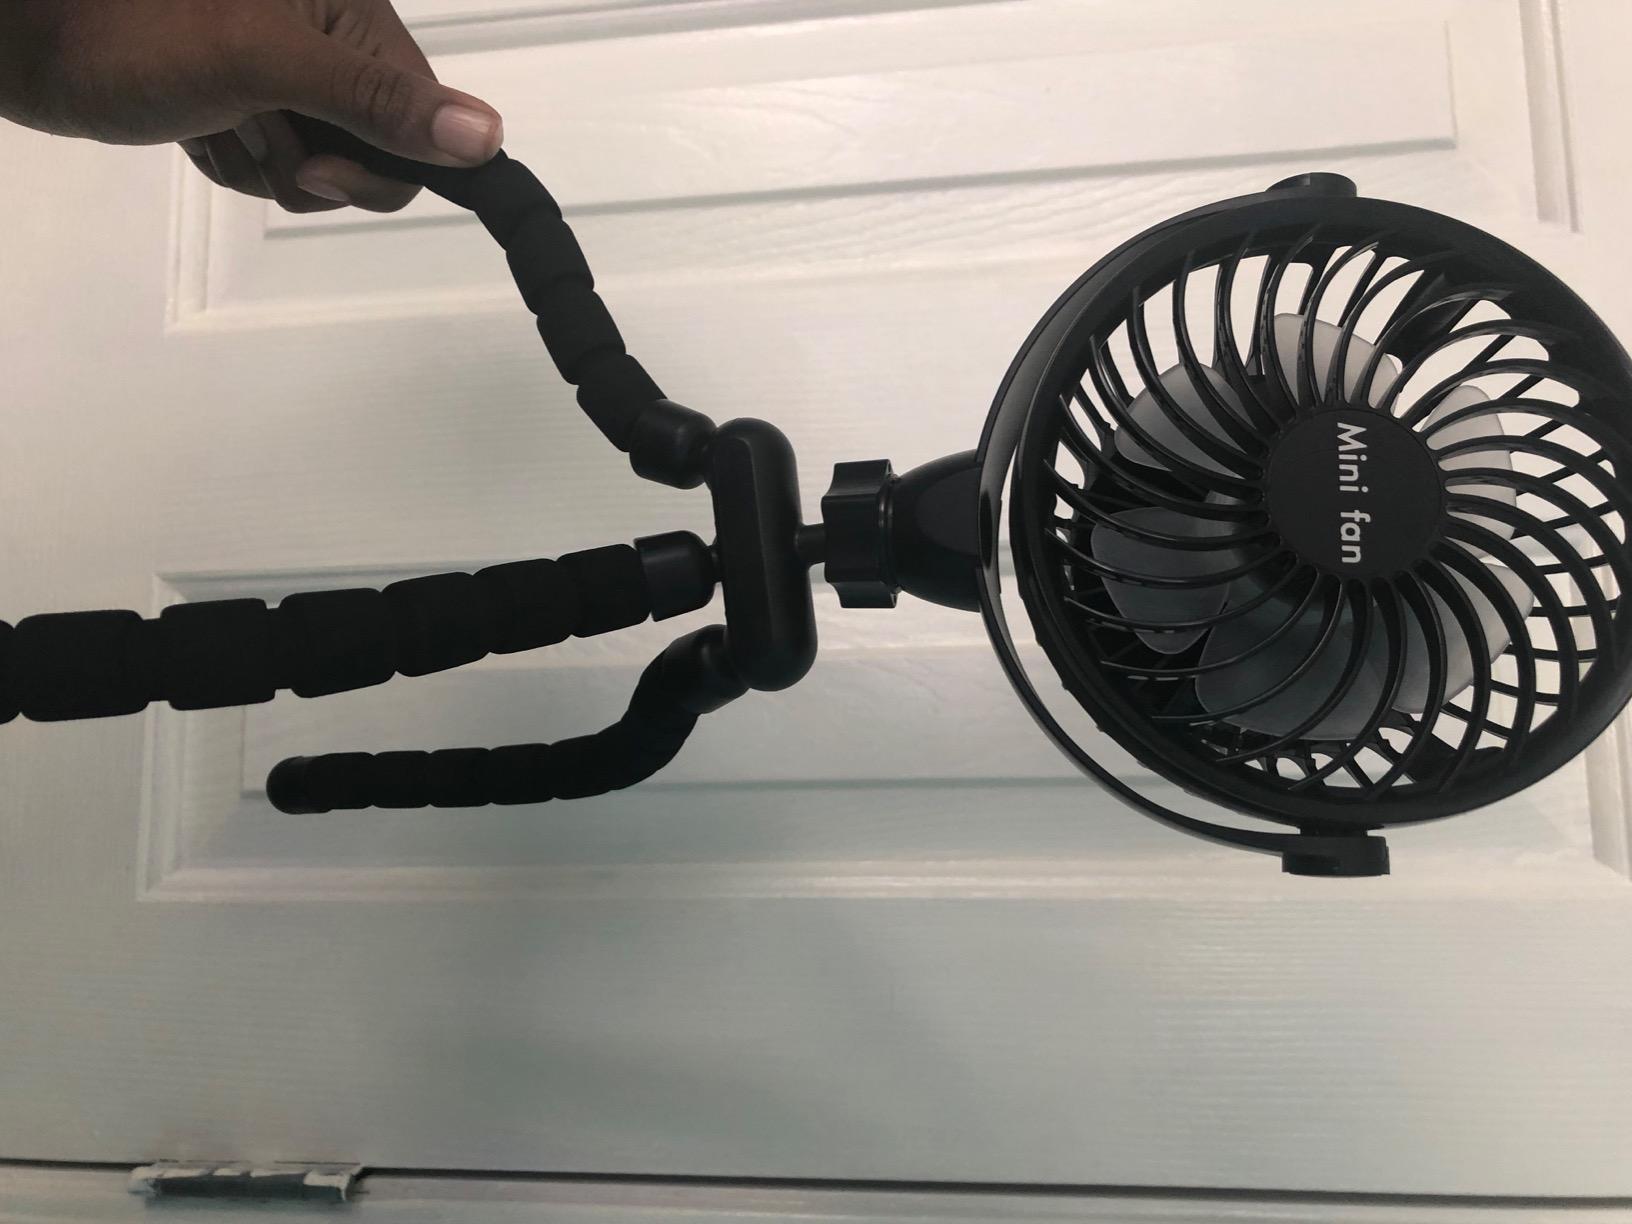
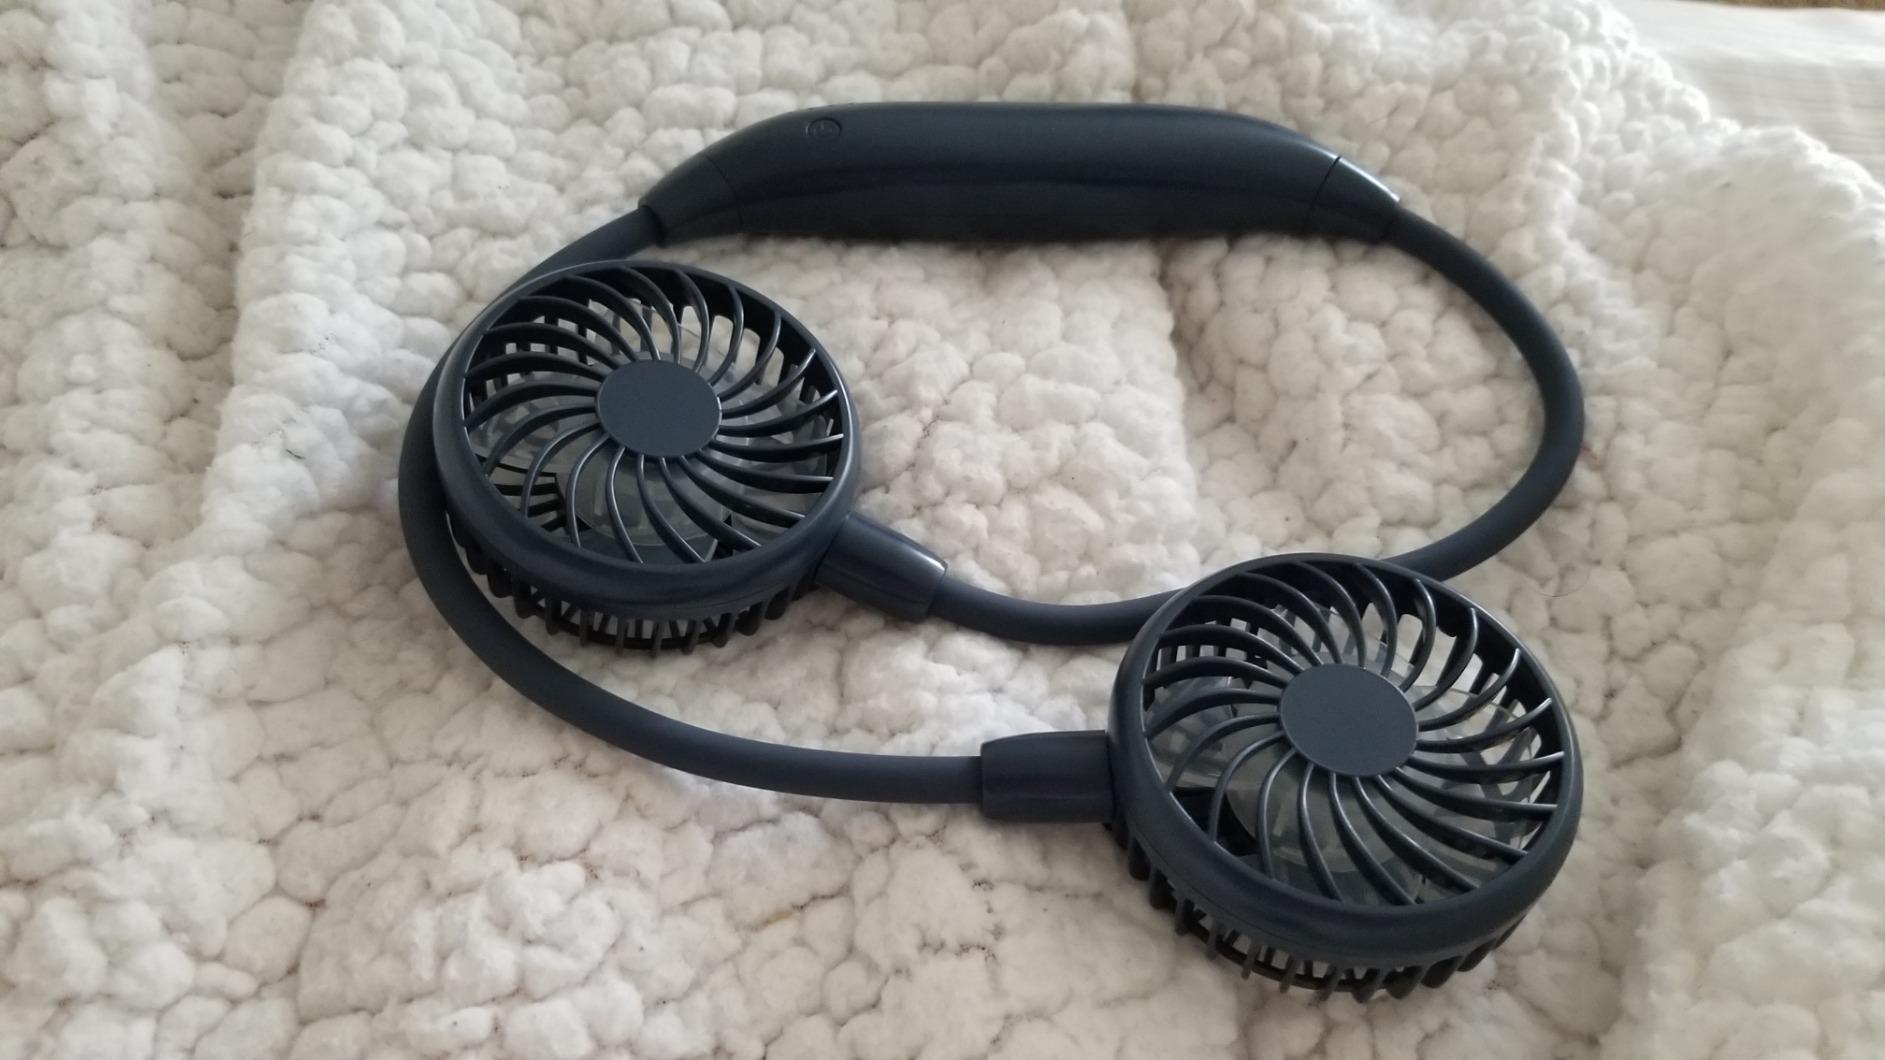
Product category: fan
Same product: no